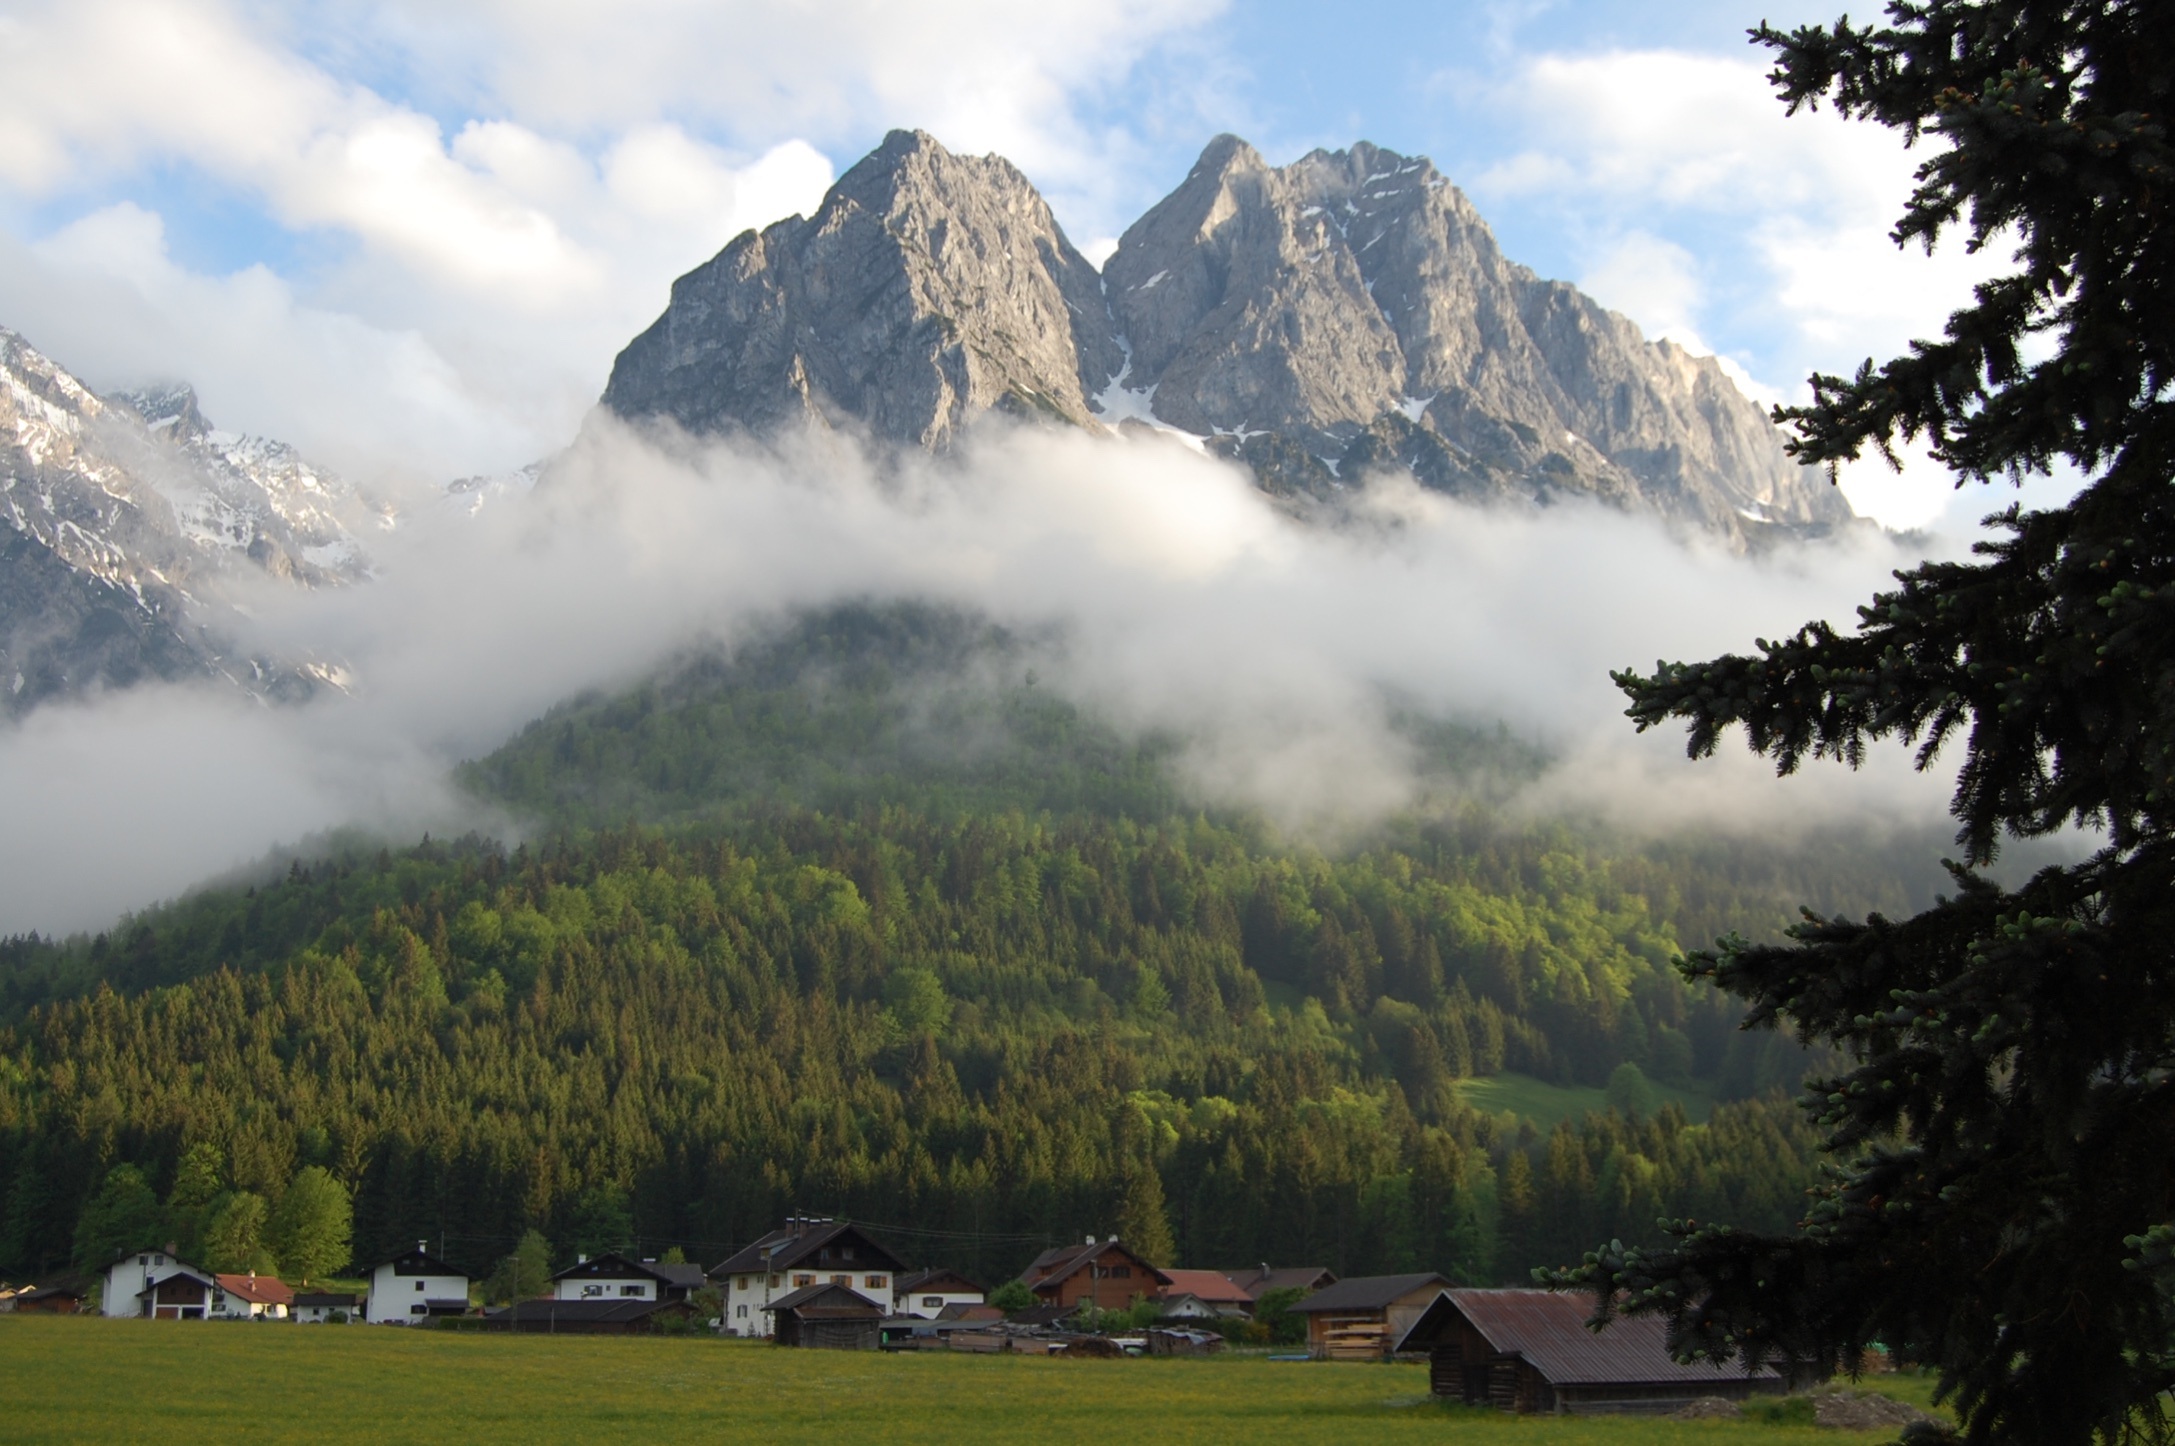
landscape, tree, nature, forest, wilderness, mountain, cloud, mist, meadow, morning, hill, lake, valley, mountain range, alpine, fjord, clouds, mountains, alps, plateau, germany, landform, geographical feature, atmospheric phenomenon, mountainous landforms, grow stones